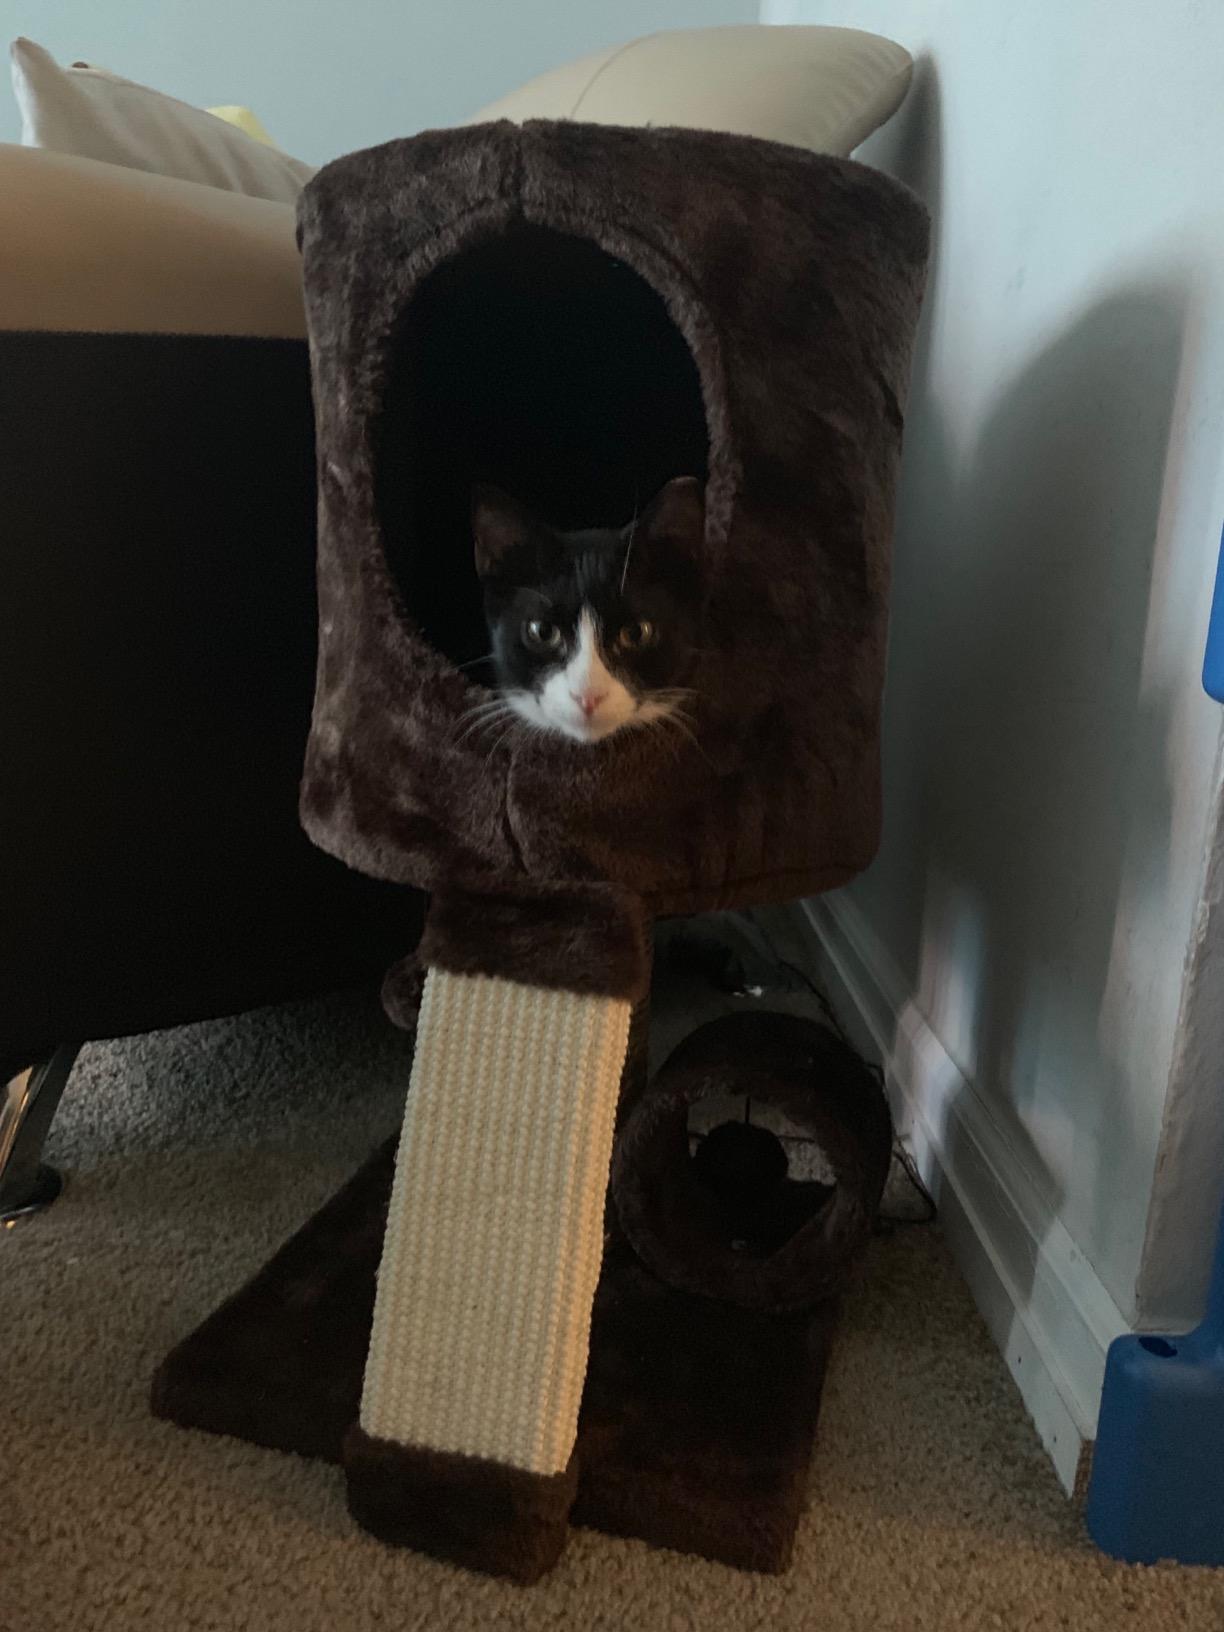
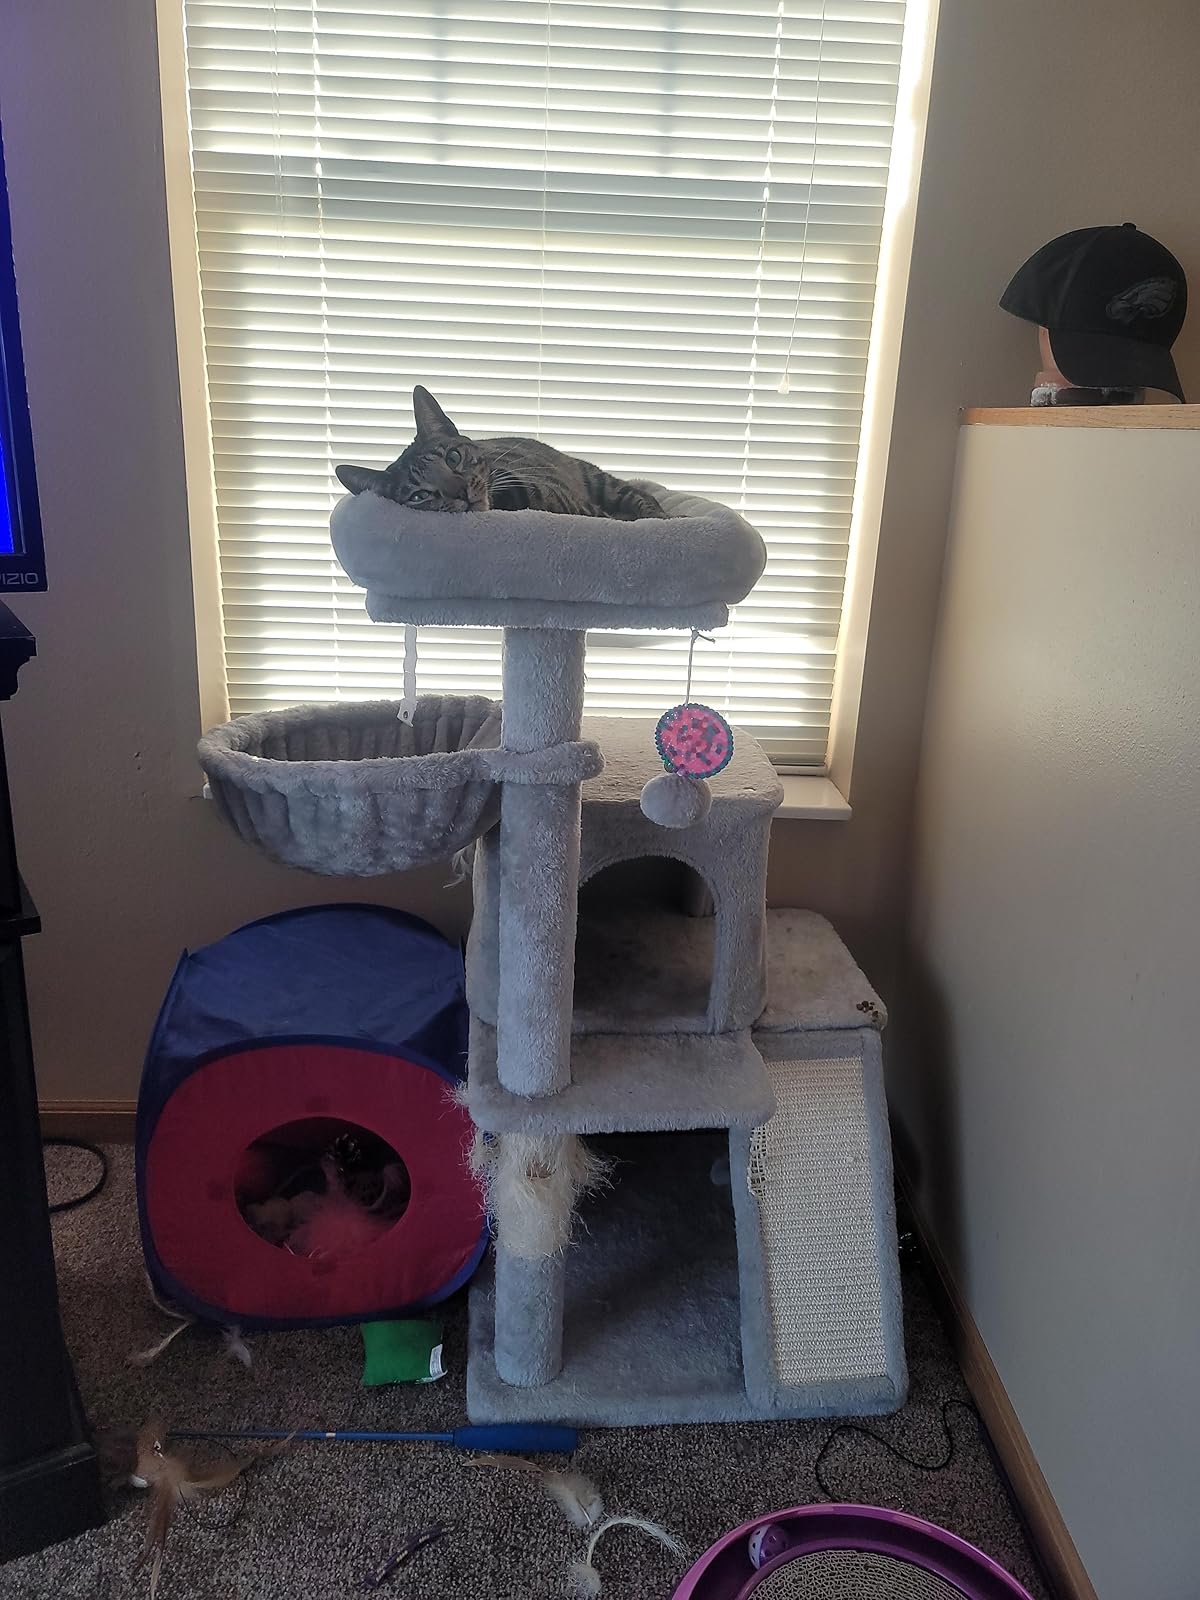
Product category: items_cat tree
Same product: no